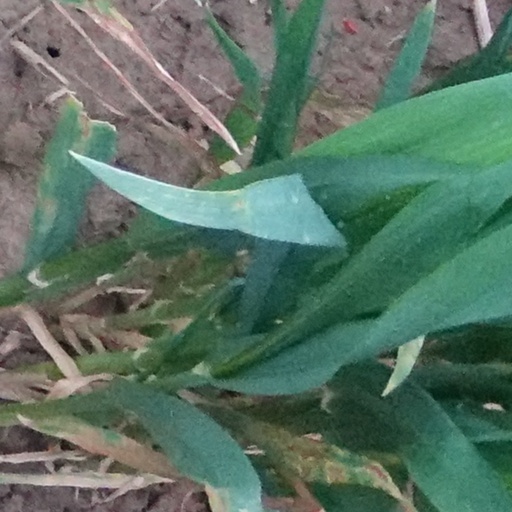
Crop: wheat